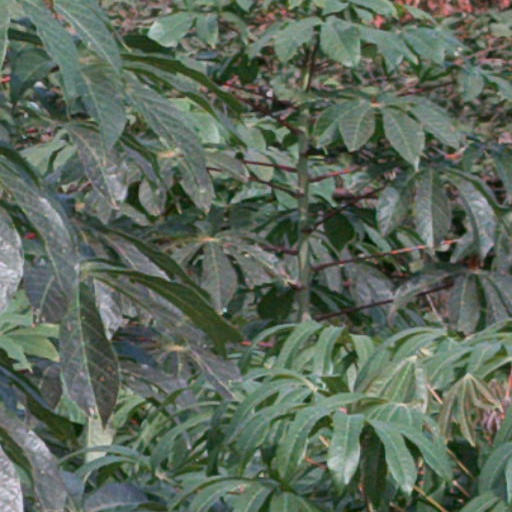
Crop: cassava